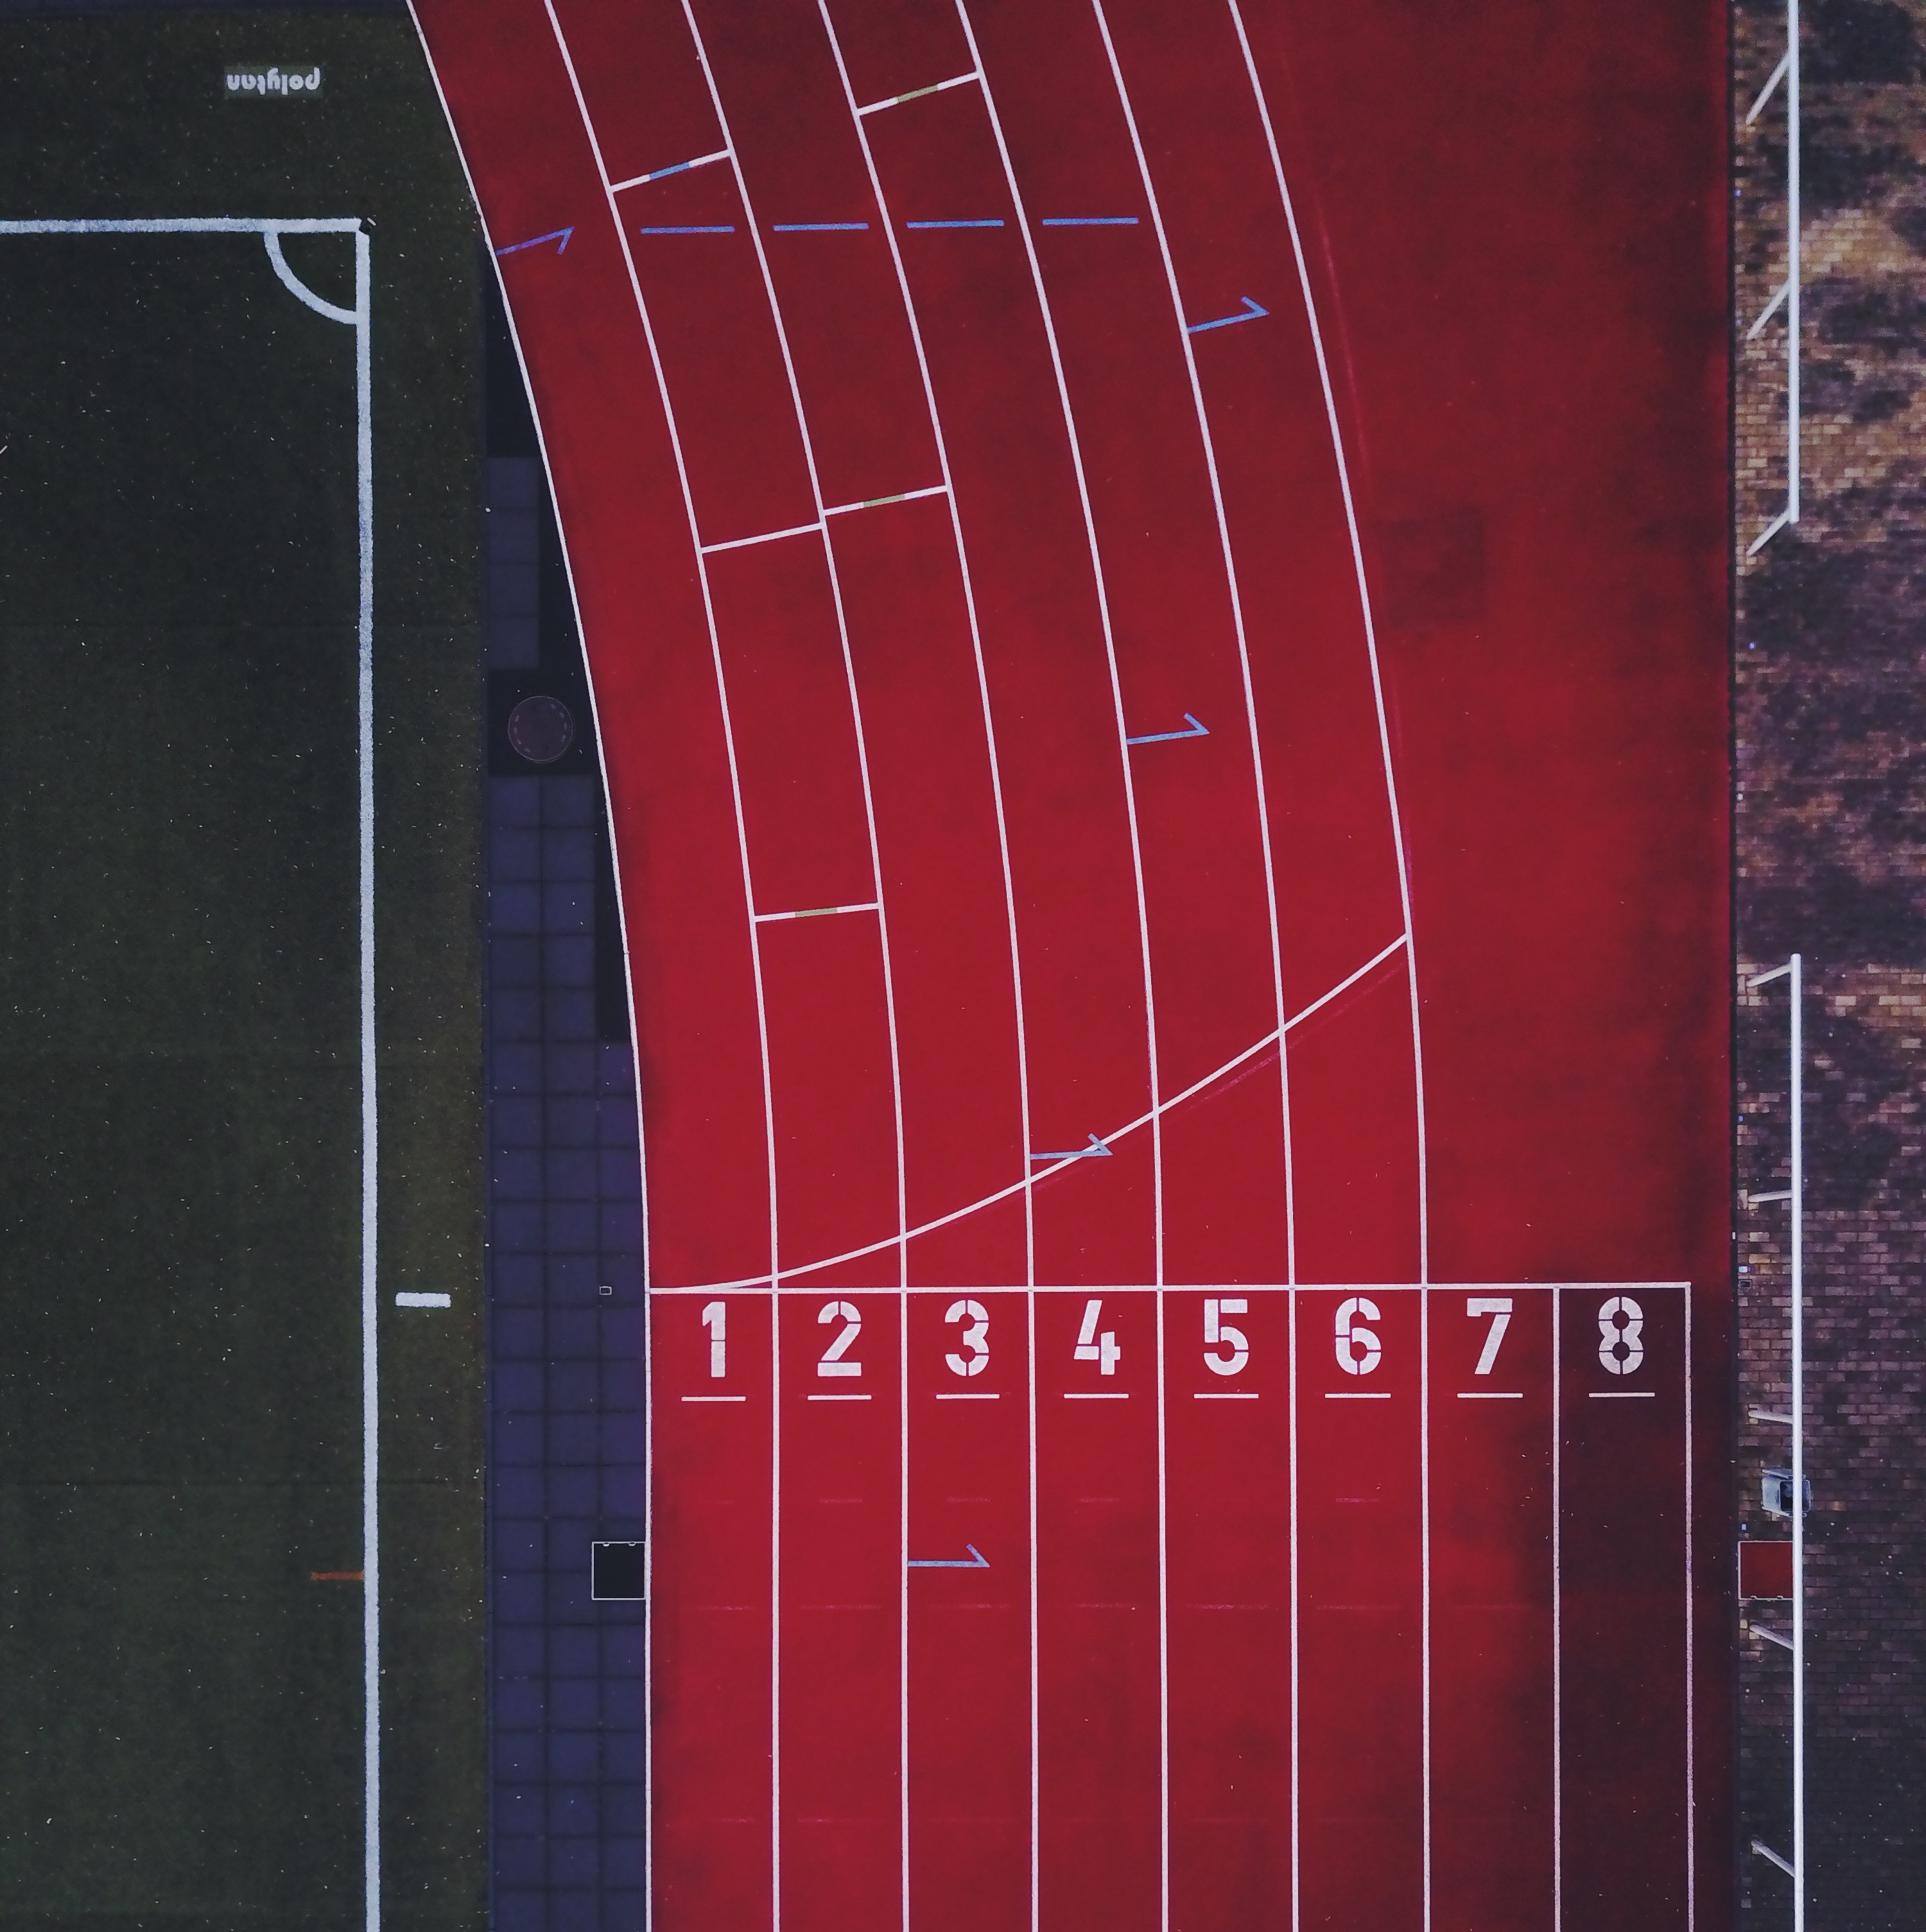
track, guitar, number, wall, line, red, color, door, aerial view, interior design, drone view, shape, screenshot, sporting, flooring, plucked string instruments